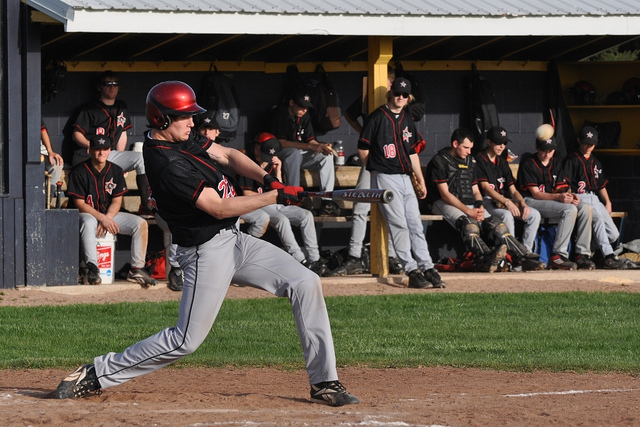
cầu thủ bóng chày vung gậy bóng chày đỡ bóng